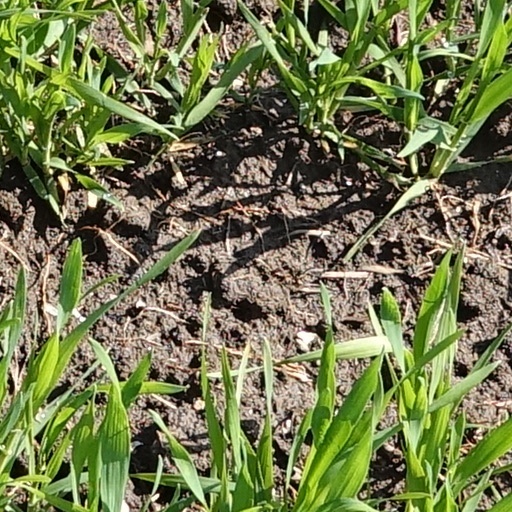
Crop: wheat